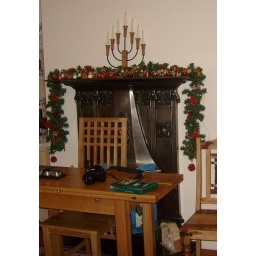
Mum's table in my house and loads of their chairs